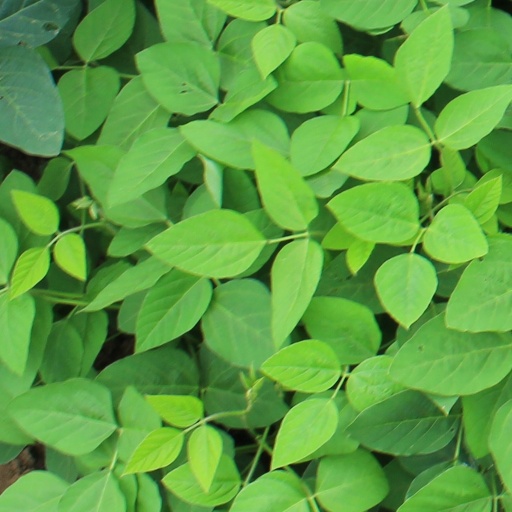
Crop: soybean